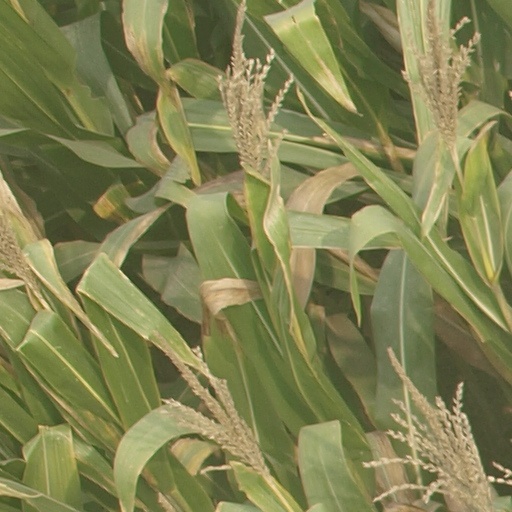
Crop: maize; corn